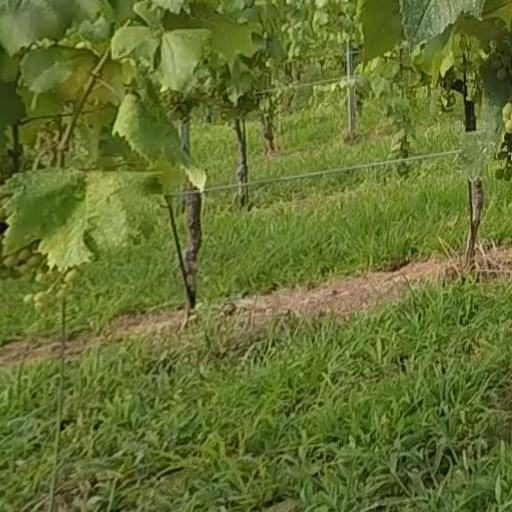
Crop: grape